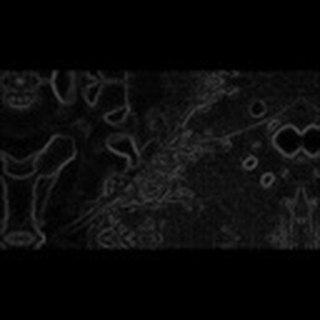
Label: cotton_aphids